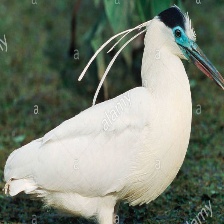
Species: CAPPED HERON
Scientific name: PILHERODIUS PILEATUS
ImageNet parent category: little_blue_heron